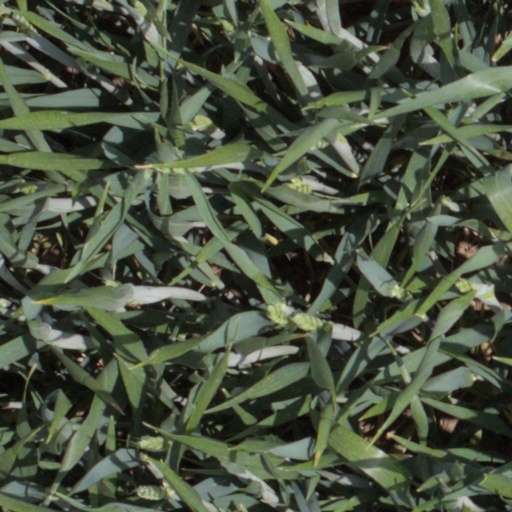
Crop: wheat